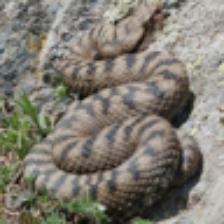
Label: NonHuman